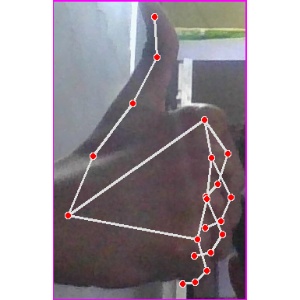
अक्षर: थ